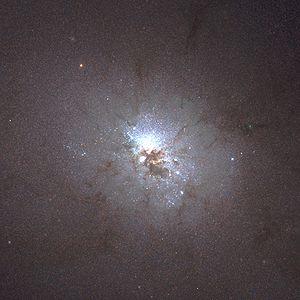
NGC 3077 est une petite galaxie spirale située dans la constellation de la Grande Ourse à environ 11,9 millions d'années-lumière de la Voie lactée. Elle a été découverte par l'astronome germano-britannique William Herschel en 1801.